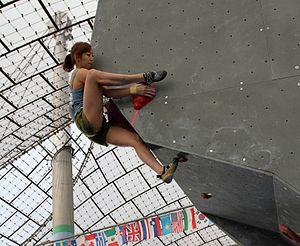
Akiyo Noguchi est une grimpeuse japonaise née en 1989.